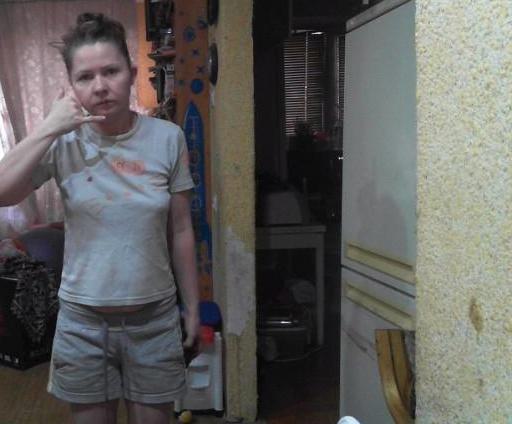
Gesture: no_gesture